Hawtree Creek

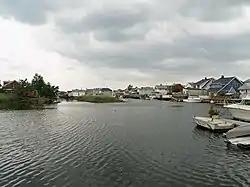
Homes on Hawtree Creek in Howard Beach

Hawtree Creek is a small saltwater creek that empties into Jamaica Bay in Queens, New York. The creek separates the neighborhoods of Hamilton Beach and Howard Beach.